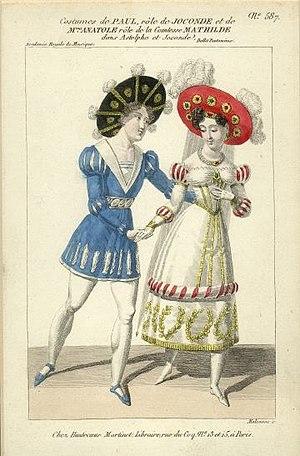
Antoine Paul, dit Paul, est un danseur français né à Marseille le 7 décembre 1795 et mort à Anet le 27 octobre 1871.
Constance-Hippolyte Gosselin, épouse d'Auguste-Anatole Petit, dite Madame Anatole, est une danseuse française née à Paris le 2 janvier 1793 et morte à Paris le 23 juillet 1858.